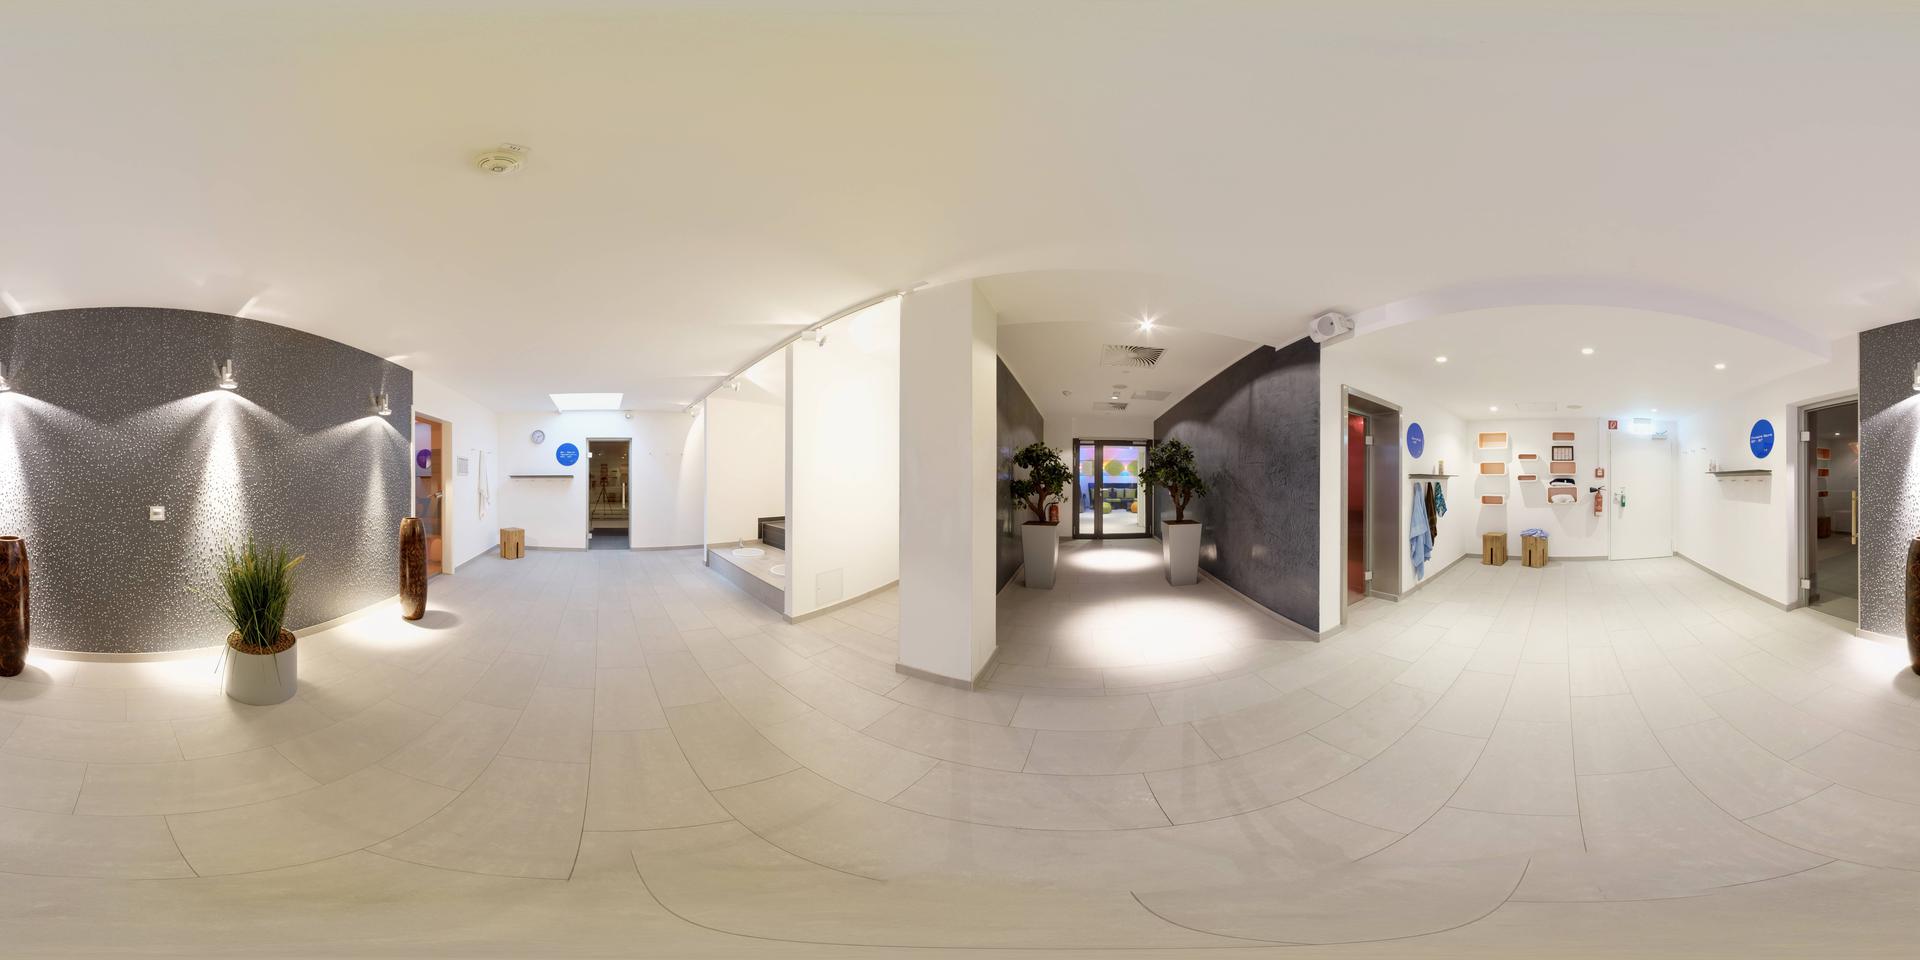
Referred object: Green plants on the left side of the current view

Referred object: Walk straight ahead to the glass double doors.

Referred object: the potted tree opposite the potted tree on the left